Wide Area Augmentation System

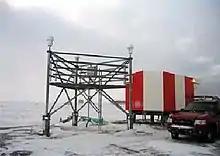
WAAS reference station in Utqiagvik, Alaska

WAAS is composed of three main segments: the ground segment, space segment, and user segment.